Famine (Masterton novel)

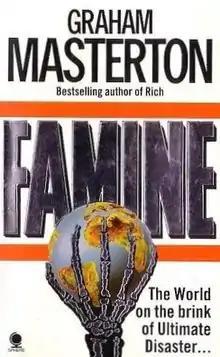
First edition (publ. Sphere Books)

Famine is a 1981 horror novel written by Scottish writer Graham Masterton. The story is about a nationwide famine that sweeps America, rendering all sources of food contaminated in one way or another.